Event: Nepal Earthquake
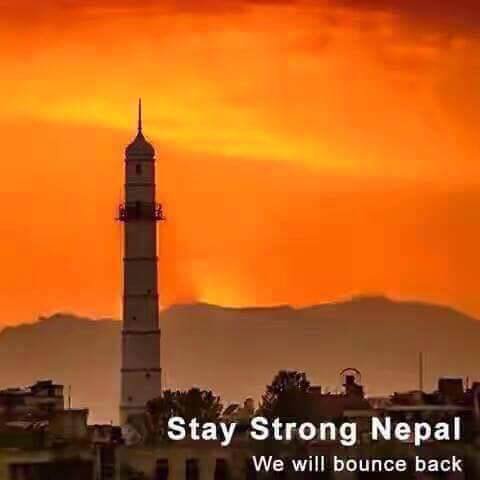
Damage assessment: no_damage